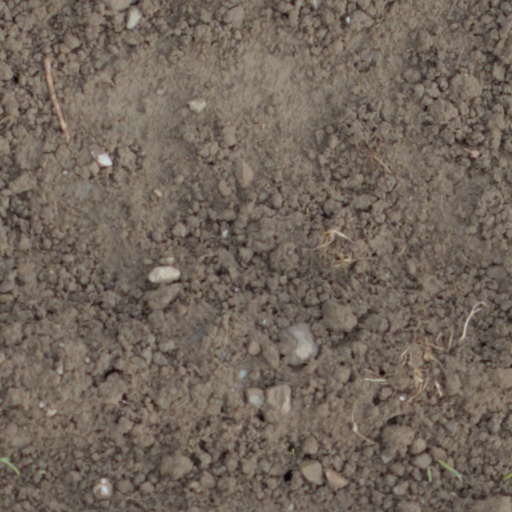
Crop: wheat